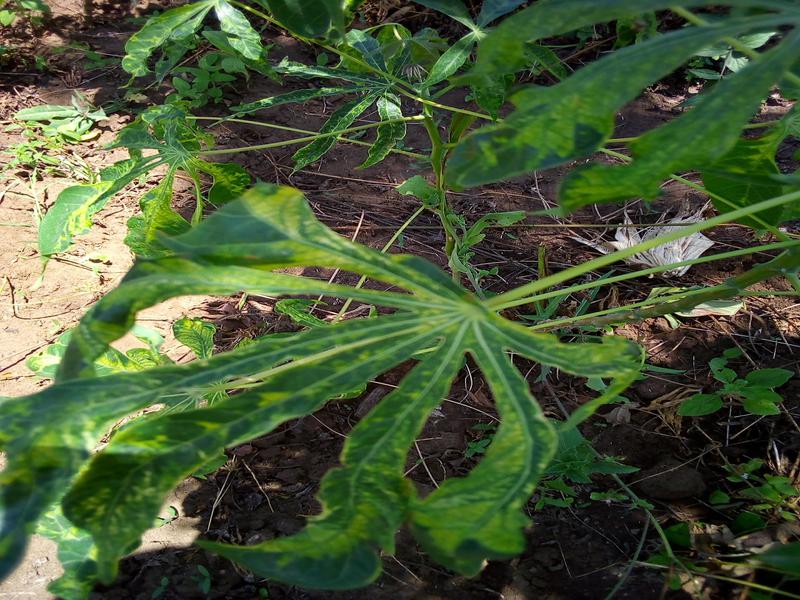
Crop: cassava
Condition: mosaic_disease